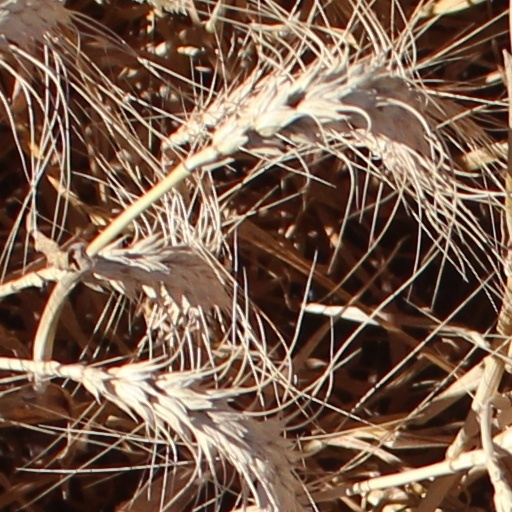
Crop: wheat